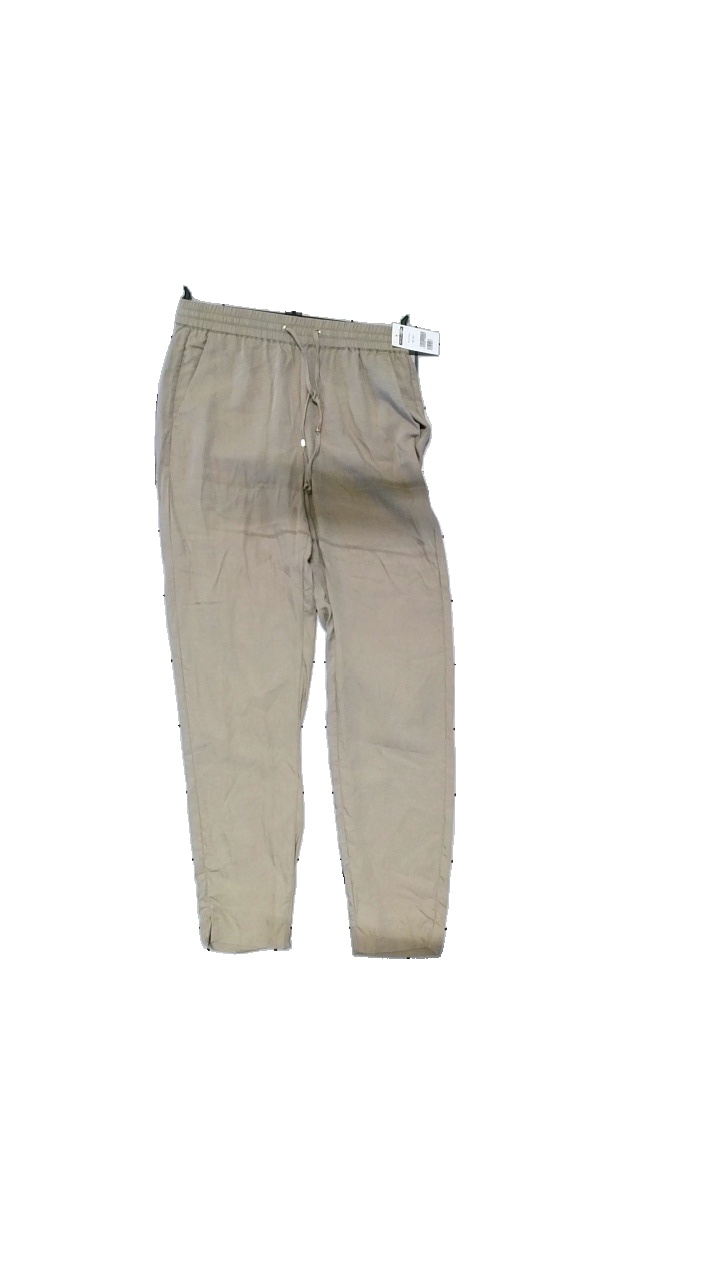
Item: Trousers (Ladies)
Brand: Holly And Whyte (lindex)
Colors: Beige
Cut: Regular
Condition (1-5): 4
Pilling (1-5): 4
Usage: Reuse
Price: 50-100